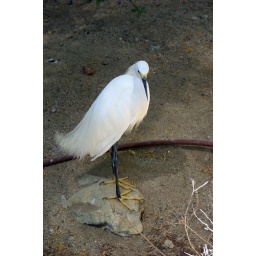
A white bird on exhibit at The Living Desert Zoo &amp;amp; Gardens in Palm Desert, California.